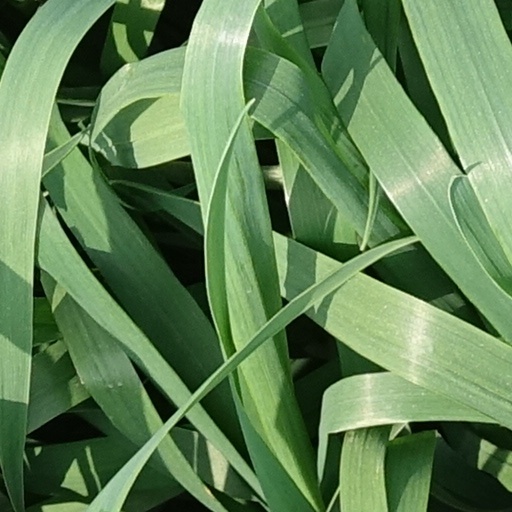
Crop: wheat